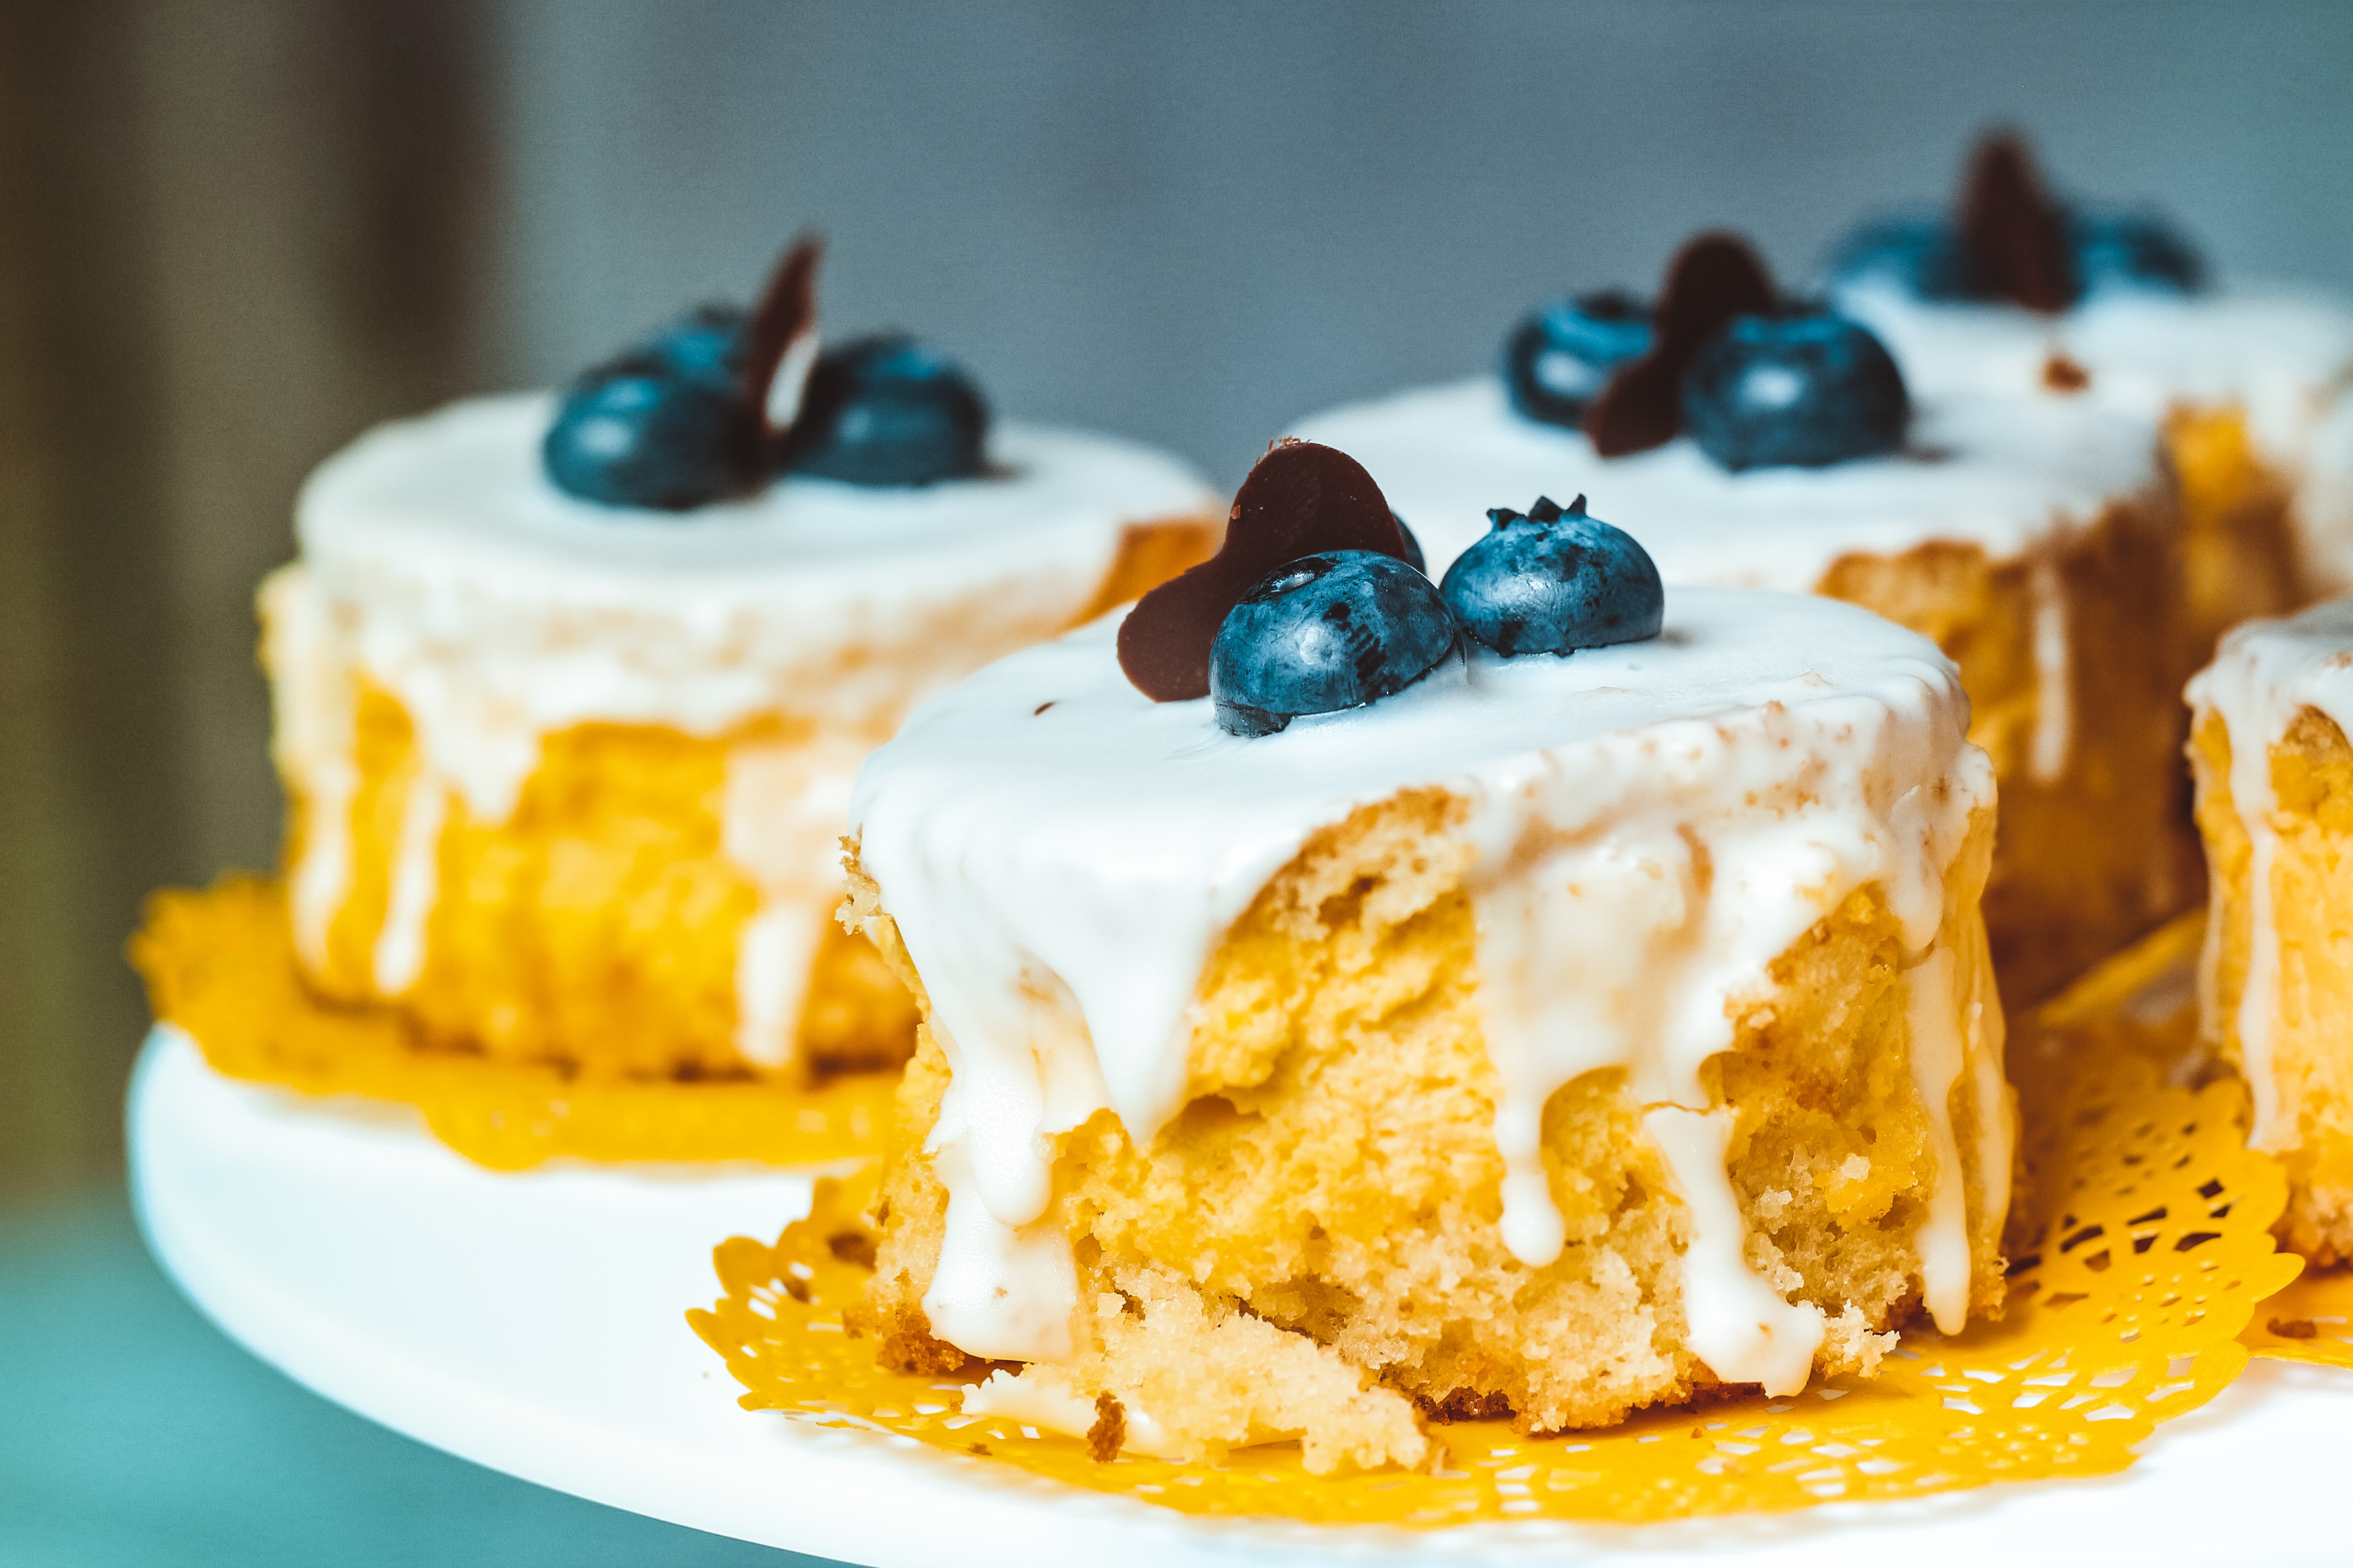
fruit, dish, meal, food, produce, plate, breakfast, dessert, pastries, sugar, sweets, icing, fruits, sweetness, baked goods, flavor